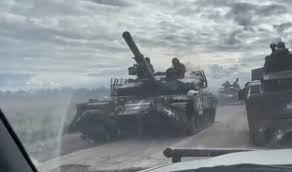
Label: T-62